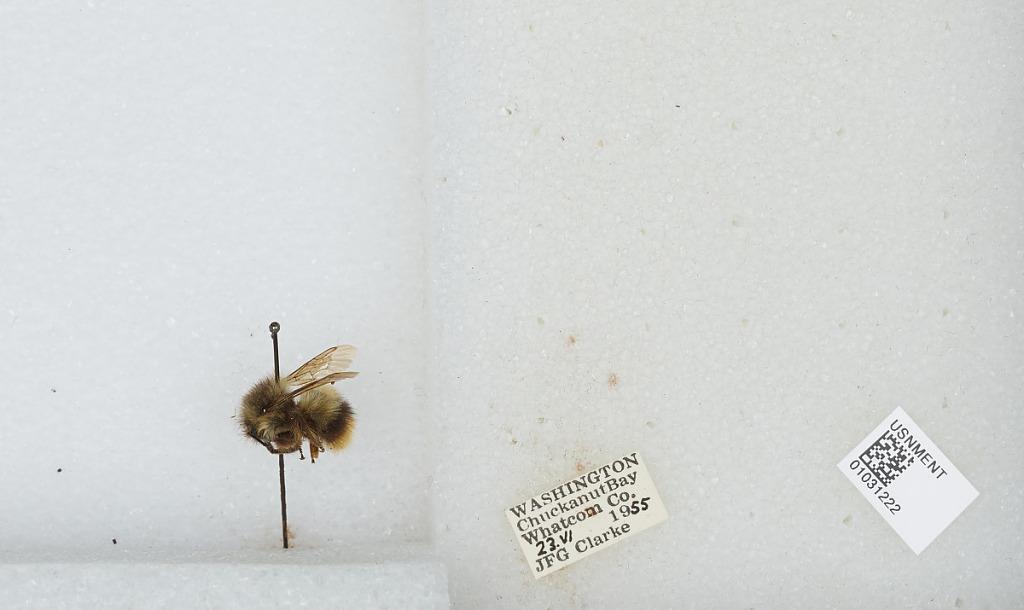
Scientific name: Bombus (Pyrobombus) mixtus Cresson
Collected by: J. Clarke
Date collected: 1955-6-23
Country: United States
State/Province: Washington
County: Whatcom
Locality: Chuckanut Bay
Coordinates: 48.6833, -122.492